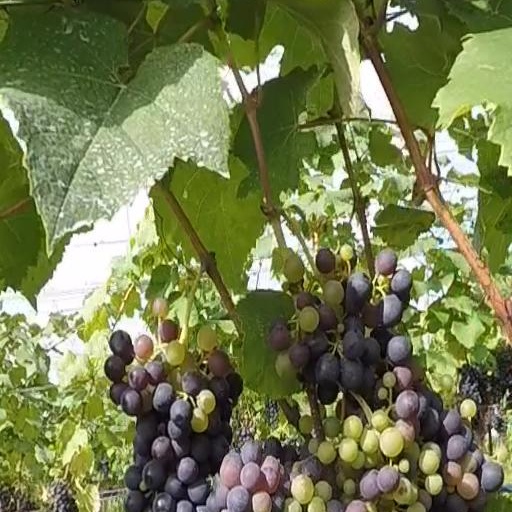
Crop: grape